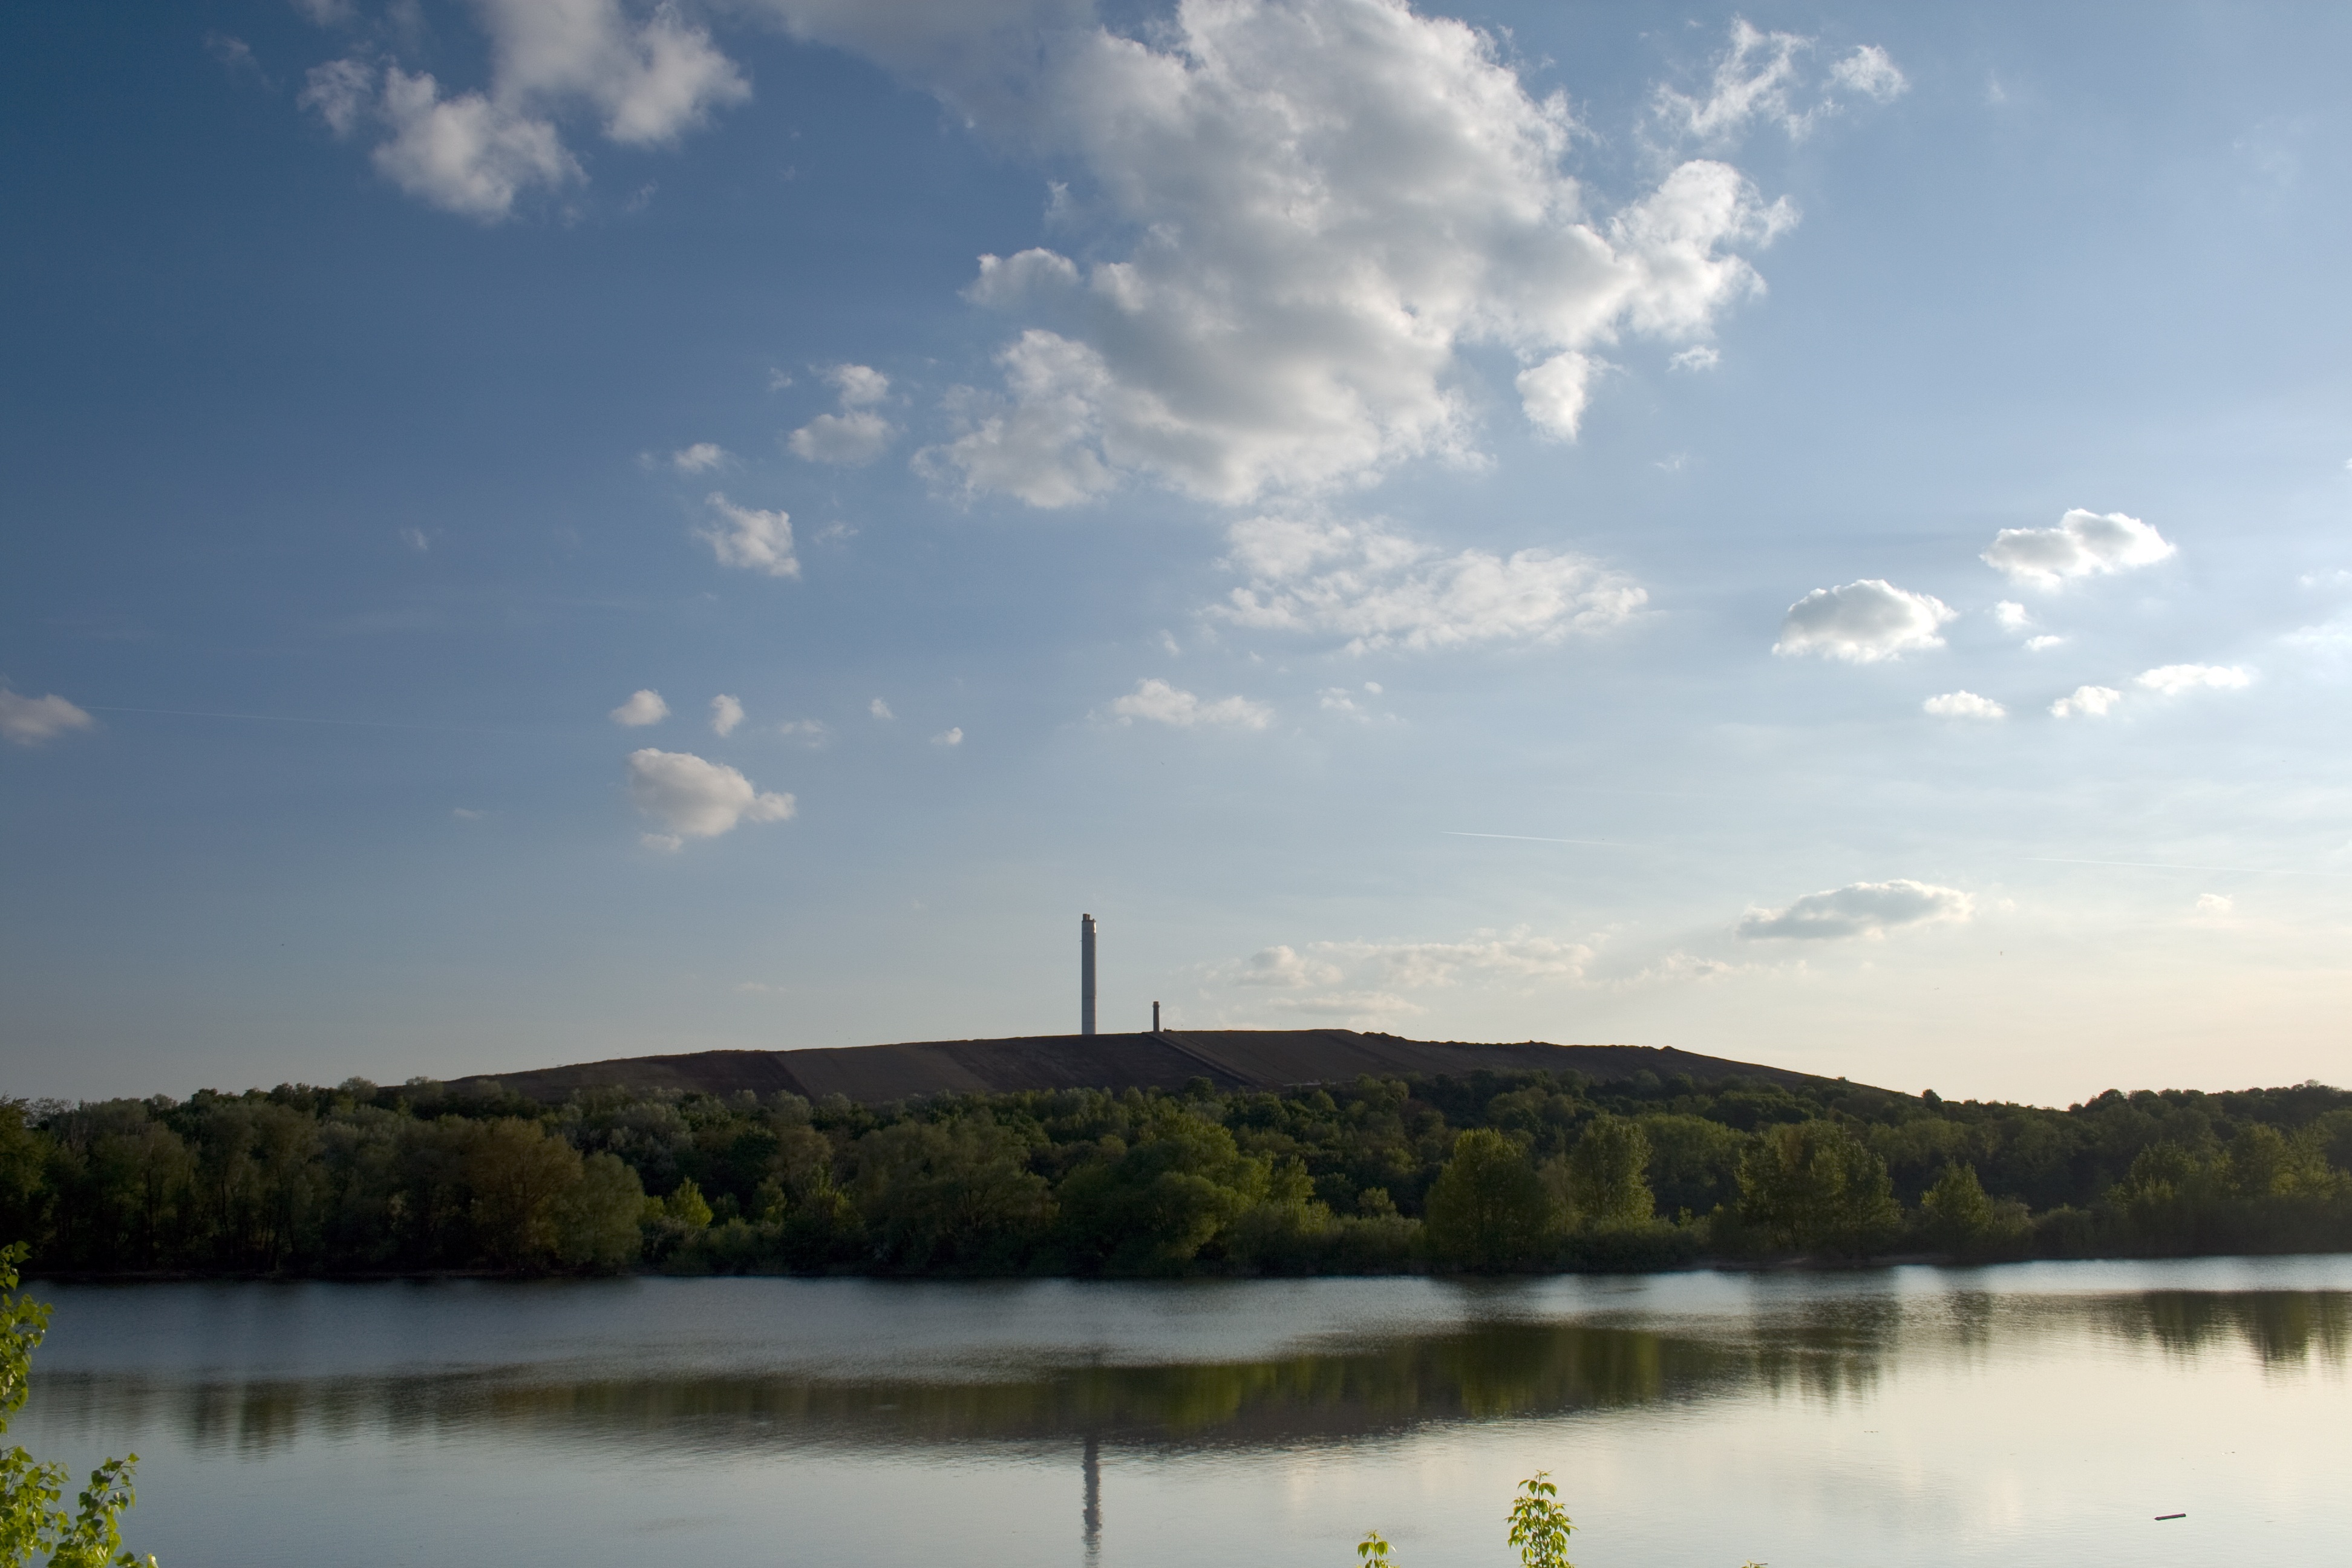
landscape, water, horizon, cloud, sky, morning, lake, river, dusk, reflection, reservoir, waterway, body of water, clouds, loch, rhine, river landscape, atmospheric phenomenon